John C. Miller Jr.

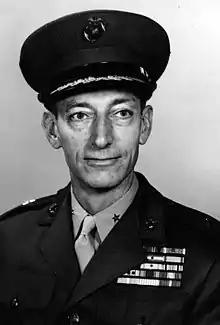
BG John C. Miller Jr., USMC

John Carroll Miller Jr. (December 25, 1912 – July 29, 2000) was a decorated officer in the United States Marine Corps with the rank of Brigadier general. A veteran of the Pacific War, he was wounded twice and received decorations for valor on Saipan and Okinawa. He remained in the Marines and retired as Brigadier general and Commanding general, Landing Force Training Command, Atlantic.